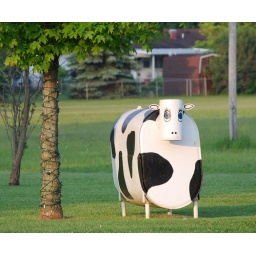
See!!!! We have cows in Michigan. Even a city girl would recognize this.